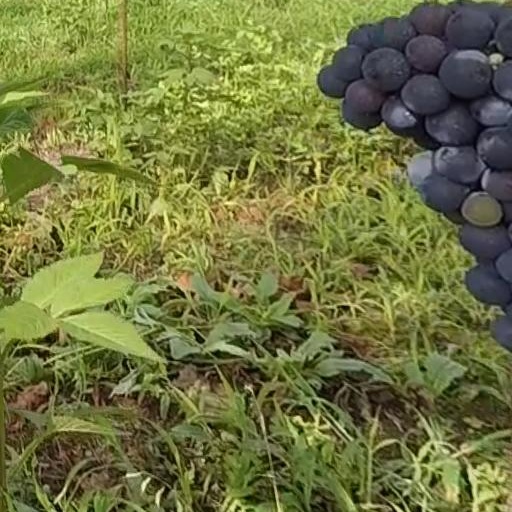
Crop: grape